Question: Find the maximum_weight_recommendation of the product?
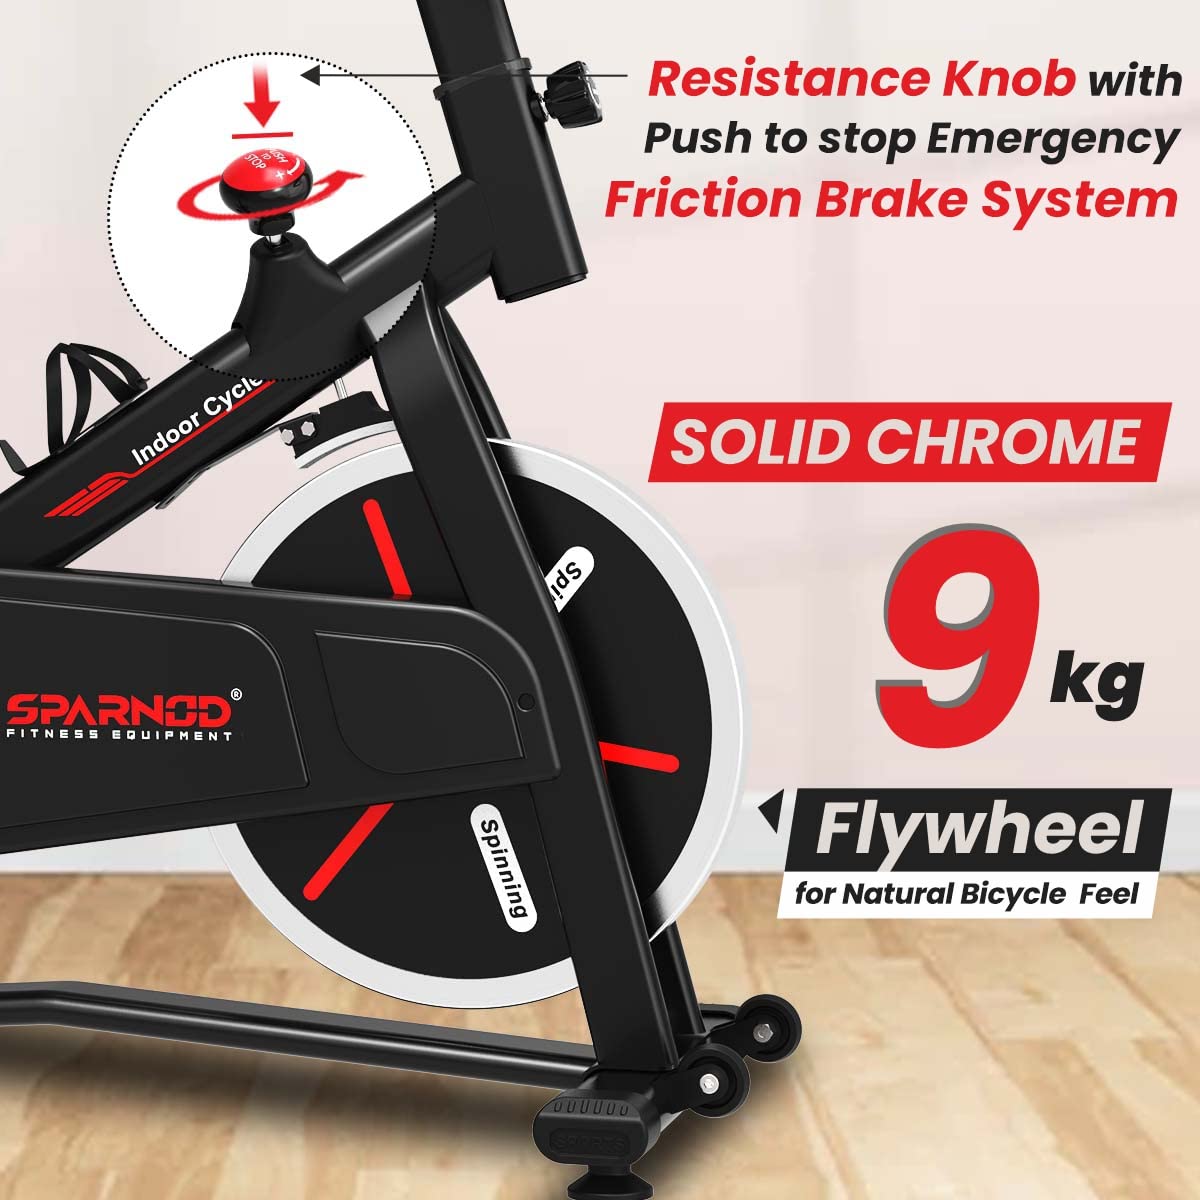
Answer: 9 kilogram